Holden Monaro

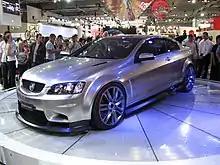
2008 Holden Coupé 60 concept car

The Monaro was also sold in the United Kingdom as the Vauxhall Monaro where it won "Top Gear magazine's" best muscle car award in 2004.